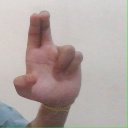
अक्षर: आ